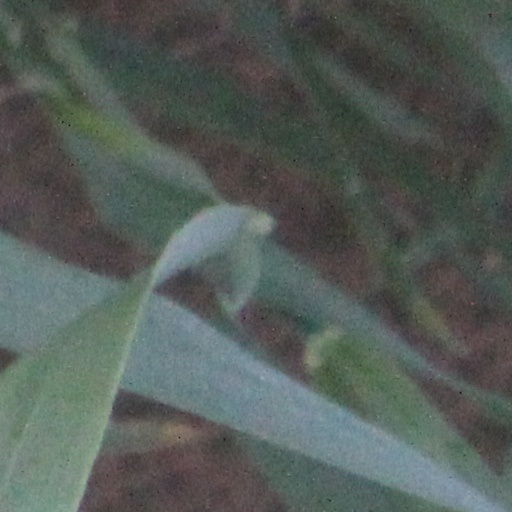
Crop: wheat